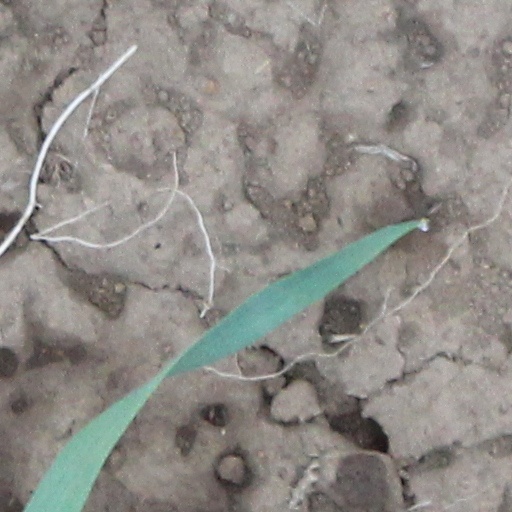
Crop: wheat